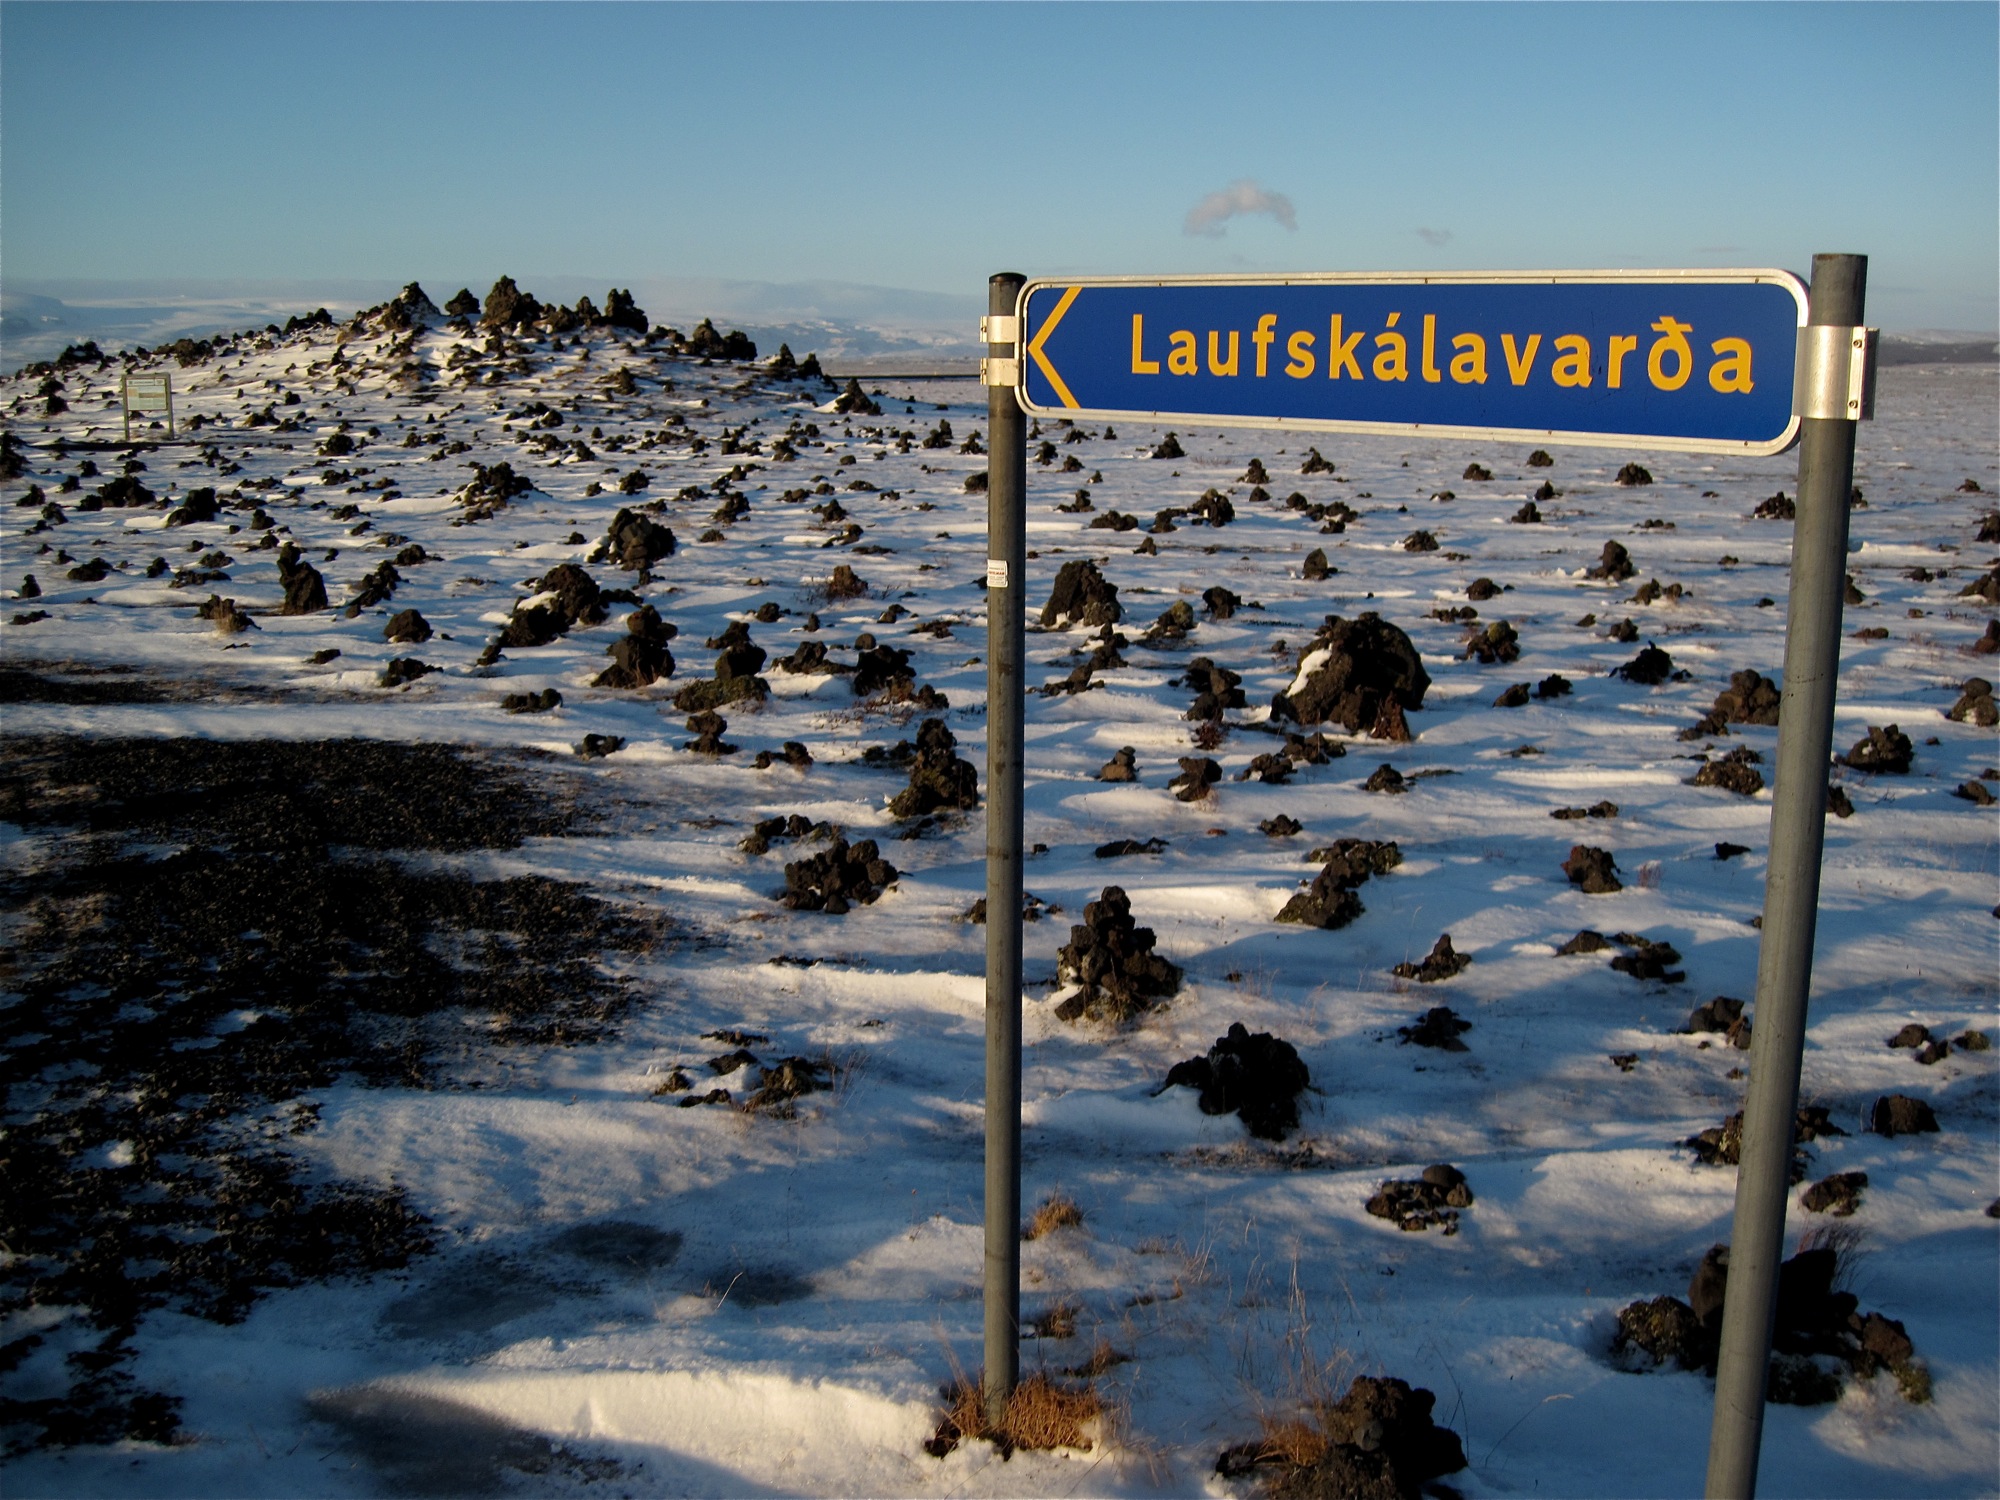
beach, sea, coast, water, snow, winter, shore, ice, reflection, weather, iceland, season